Robert Marve

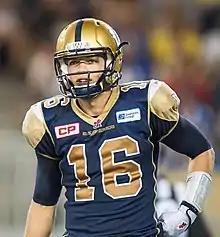
Marve with the Winnipeg Blue Bombers in 2015

Robert Eugene Marve (born February 10, 1989) is a former American football quarterback who played for the Winnipeg Blue Bombers of the Canadian Football League (CFL). As a high school player, Marve was named Florida's Mr. Football and member of Parade All-American team as senior at Plant High School in Tampa, Florida, after breaking three state season records. Those records included passing yards (4,380), which topped 2007 Heisman Trophy winner Tim Tebow's marks, touchdowns (48) and completions (280). He also led the Panthers to a Class 4A state championship by completing 30 of 46 passes for 305 yards and three touchdowns in the title game.